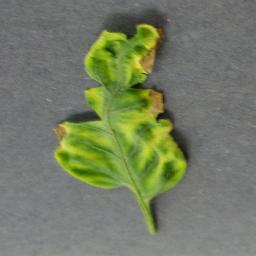
Label: Tomato___Tomato_Yellow_Leaf_Curl_Virus